Stanley Cockerell

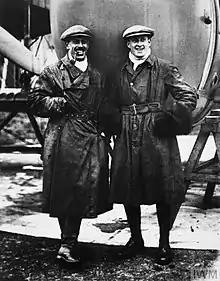
Frank Crossley Griffiths Broome (left) and Stanley Cockerell before their start in Vickers Vimy Commercial G-EAAV in 1920 to fly to the Cape.

Captain Stanley Cockerell AFC (9 February 1895 – 29 November 1940) was a British World War I flying ace credited with seven aerial victories. He later became a test pilot for Vickers and attempted the first flight from Cairo to Cape Town.